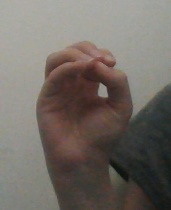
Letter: ha